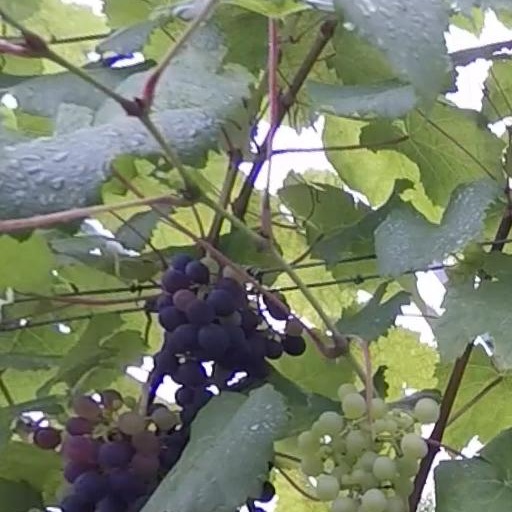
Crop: grape